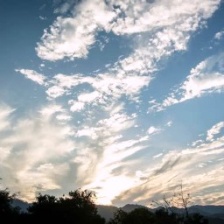
Cloud type: Cirrostratus